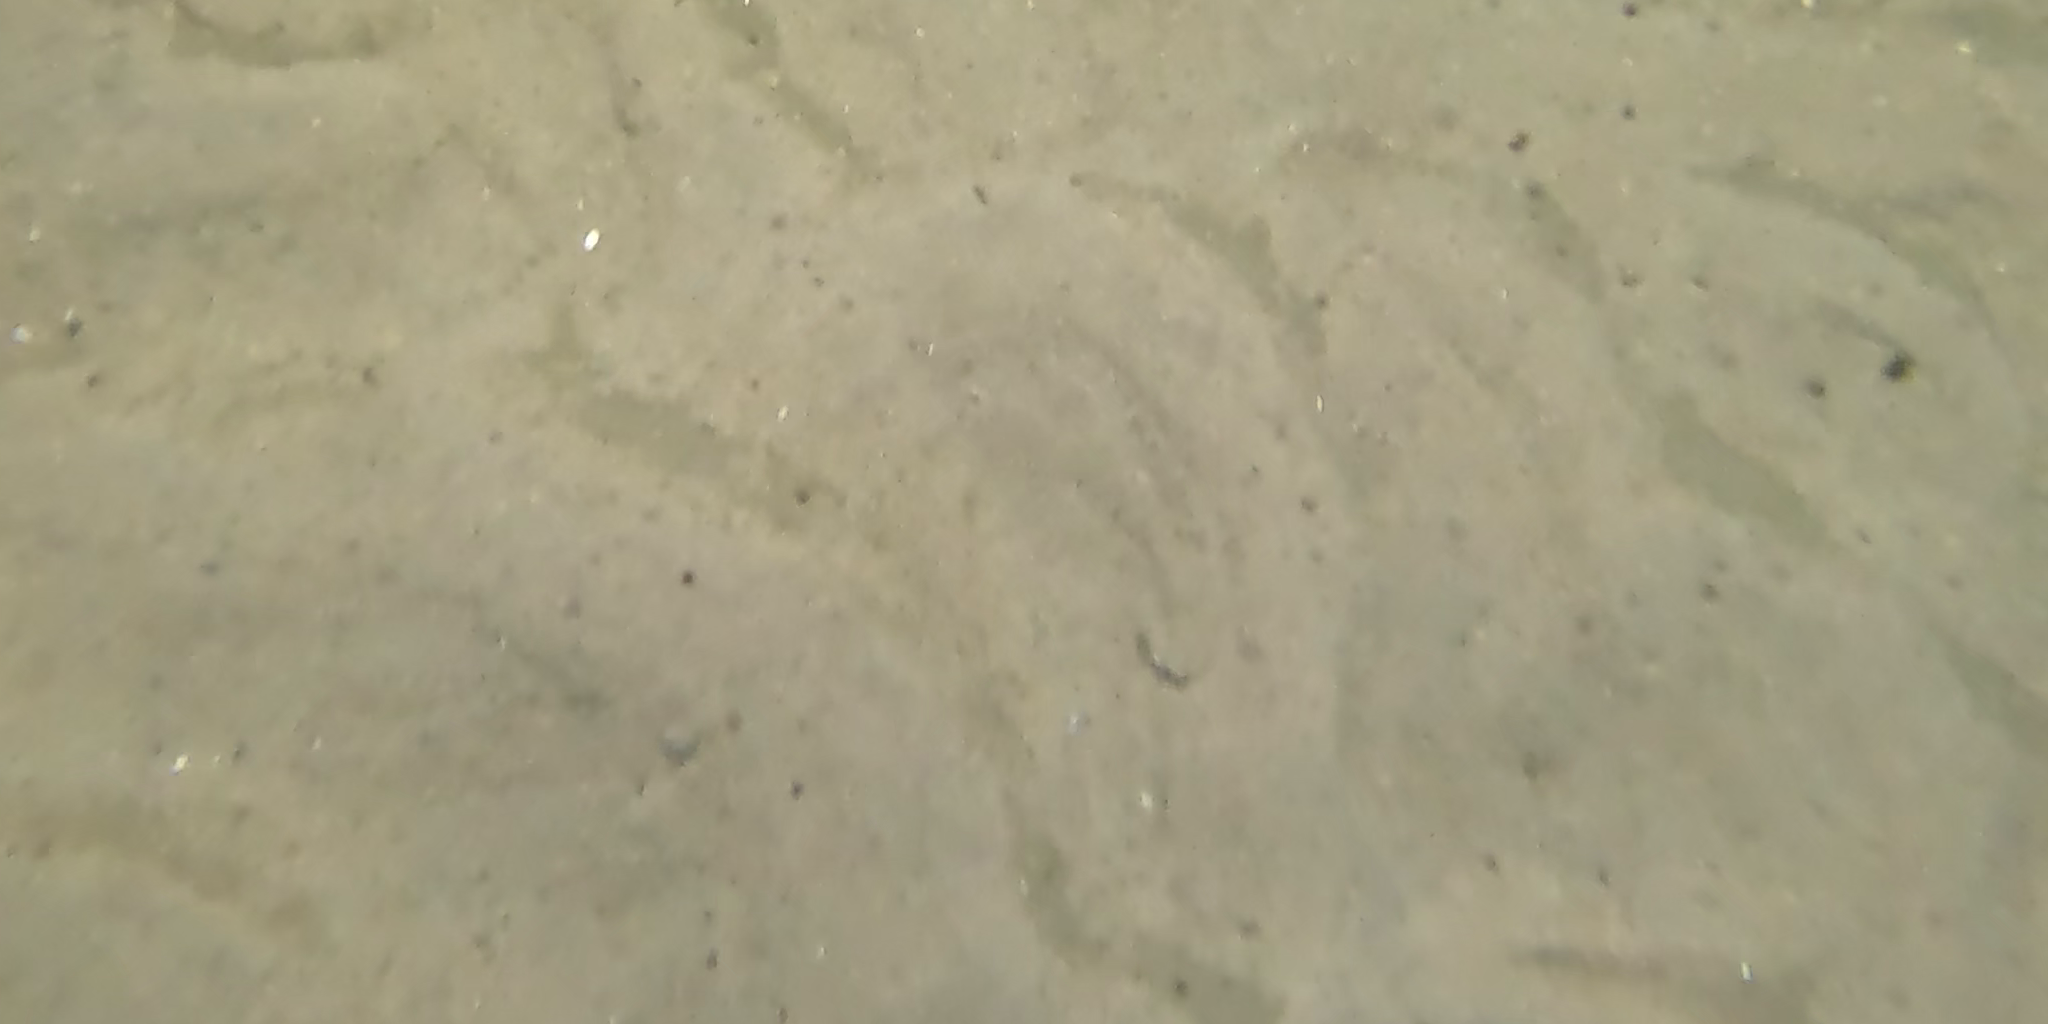
Seabed habitat: sand